Vidosava Kovačević

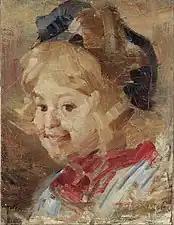
"Head of a Girl" (1912) by Vidosava Kovačević

"Head of a Girl" (oil on canvas, 1912) is the most famous work from the painting opus of Vidosava Kovačević. The Serbian art historian and critic Lazar Trifunović considers this painting by Vidosava Kovačević a masterpiece of her epoch.